Metrication

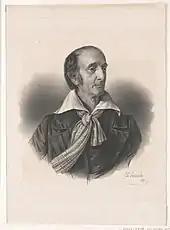

In 1805 a Swiss geodesist Ferdinand Rudolph Hassler brought copies of the French metre and kilogram to the United States. In 1830 the Congress decided to create uniform standards for length and weight in the United States. Hassler was mandated to work out the new standards and proposed to adopt the metric system. The Congress opted for the British Parliamentary Standard from 1758 and the Troy Pound of Great Britain from 1824 as length and weight standards. Nevertheless, the primary baseline of the Survey of the Coast (renamed the United States Coast Survey in 1836 and the United States Coast and Geodetic Survey in 1878) was measured in 1834 at Fire Island using four iron bars constructed after Hassler's specification in the United Kingdom and brought back in the United States in 1815. All distances measured by the Survey of the Coast, Coast Survey, and Coast and Geodetic Survey were referred to the metre. In 1866 the United States Congress passed a bill making it lawful to use the metric system in the United States. The bill, which was permissive rather than mandatory in nature, defined the metric system in terms of customary units rather than with reference to the international prototype metre and kilogram. Ferdinand Rudolph Hassler's use of the metre in coastal surveying, which had been an argument for the introduction of the Metric Act of 1866 allowing the use of the metre in the United States, probably also played a role in the choice of the metre as international scientific unit of length and the proposal by the European Arc Measurement (German: "Europäische Gradmessung") to “establish a European international bureau for weights and measures”.